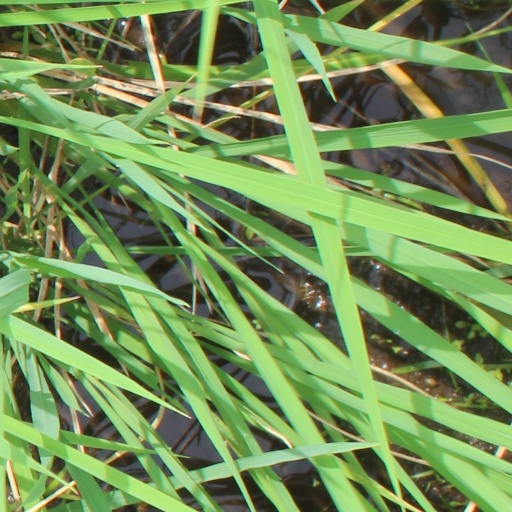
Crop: rice